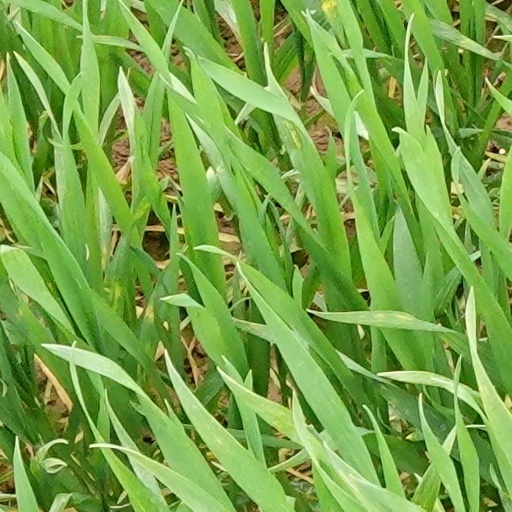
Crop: wheat